Erika Mann

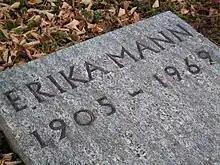
Gravestone of Erika Mann in Kilchberg

From America, Mann continued to comment on and write about, the situation in Germany. She considered it a scandal that Göring had managed to commit suicide and was furious at the slow pace of the denazification process. In particular, Mann objected to what she considered the lenient treatment of cultural figures, such as the conductor Wilhelm Furtwängler, who had stayed in Germany throughout the Nazi period.